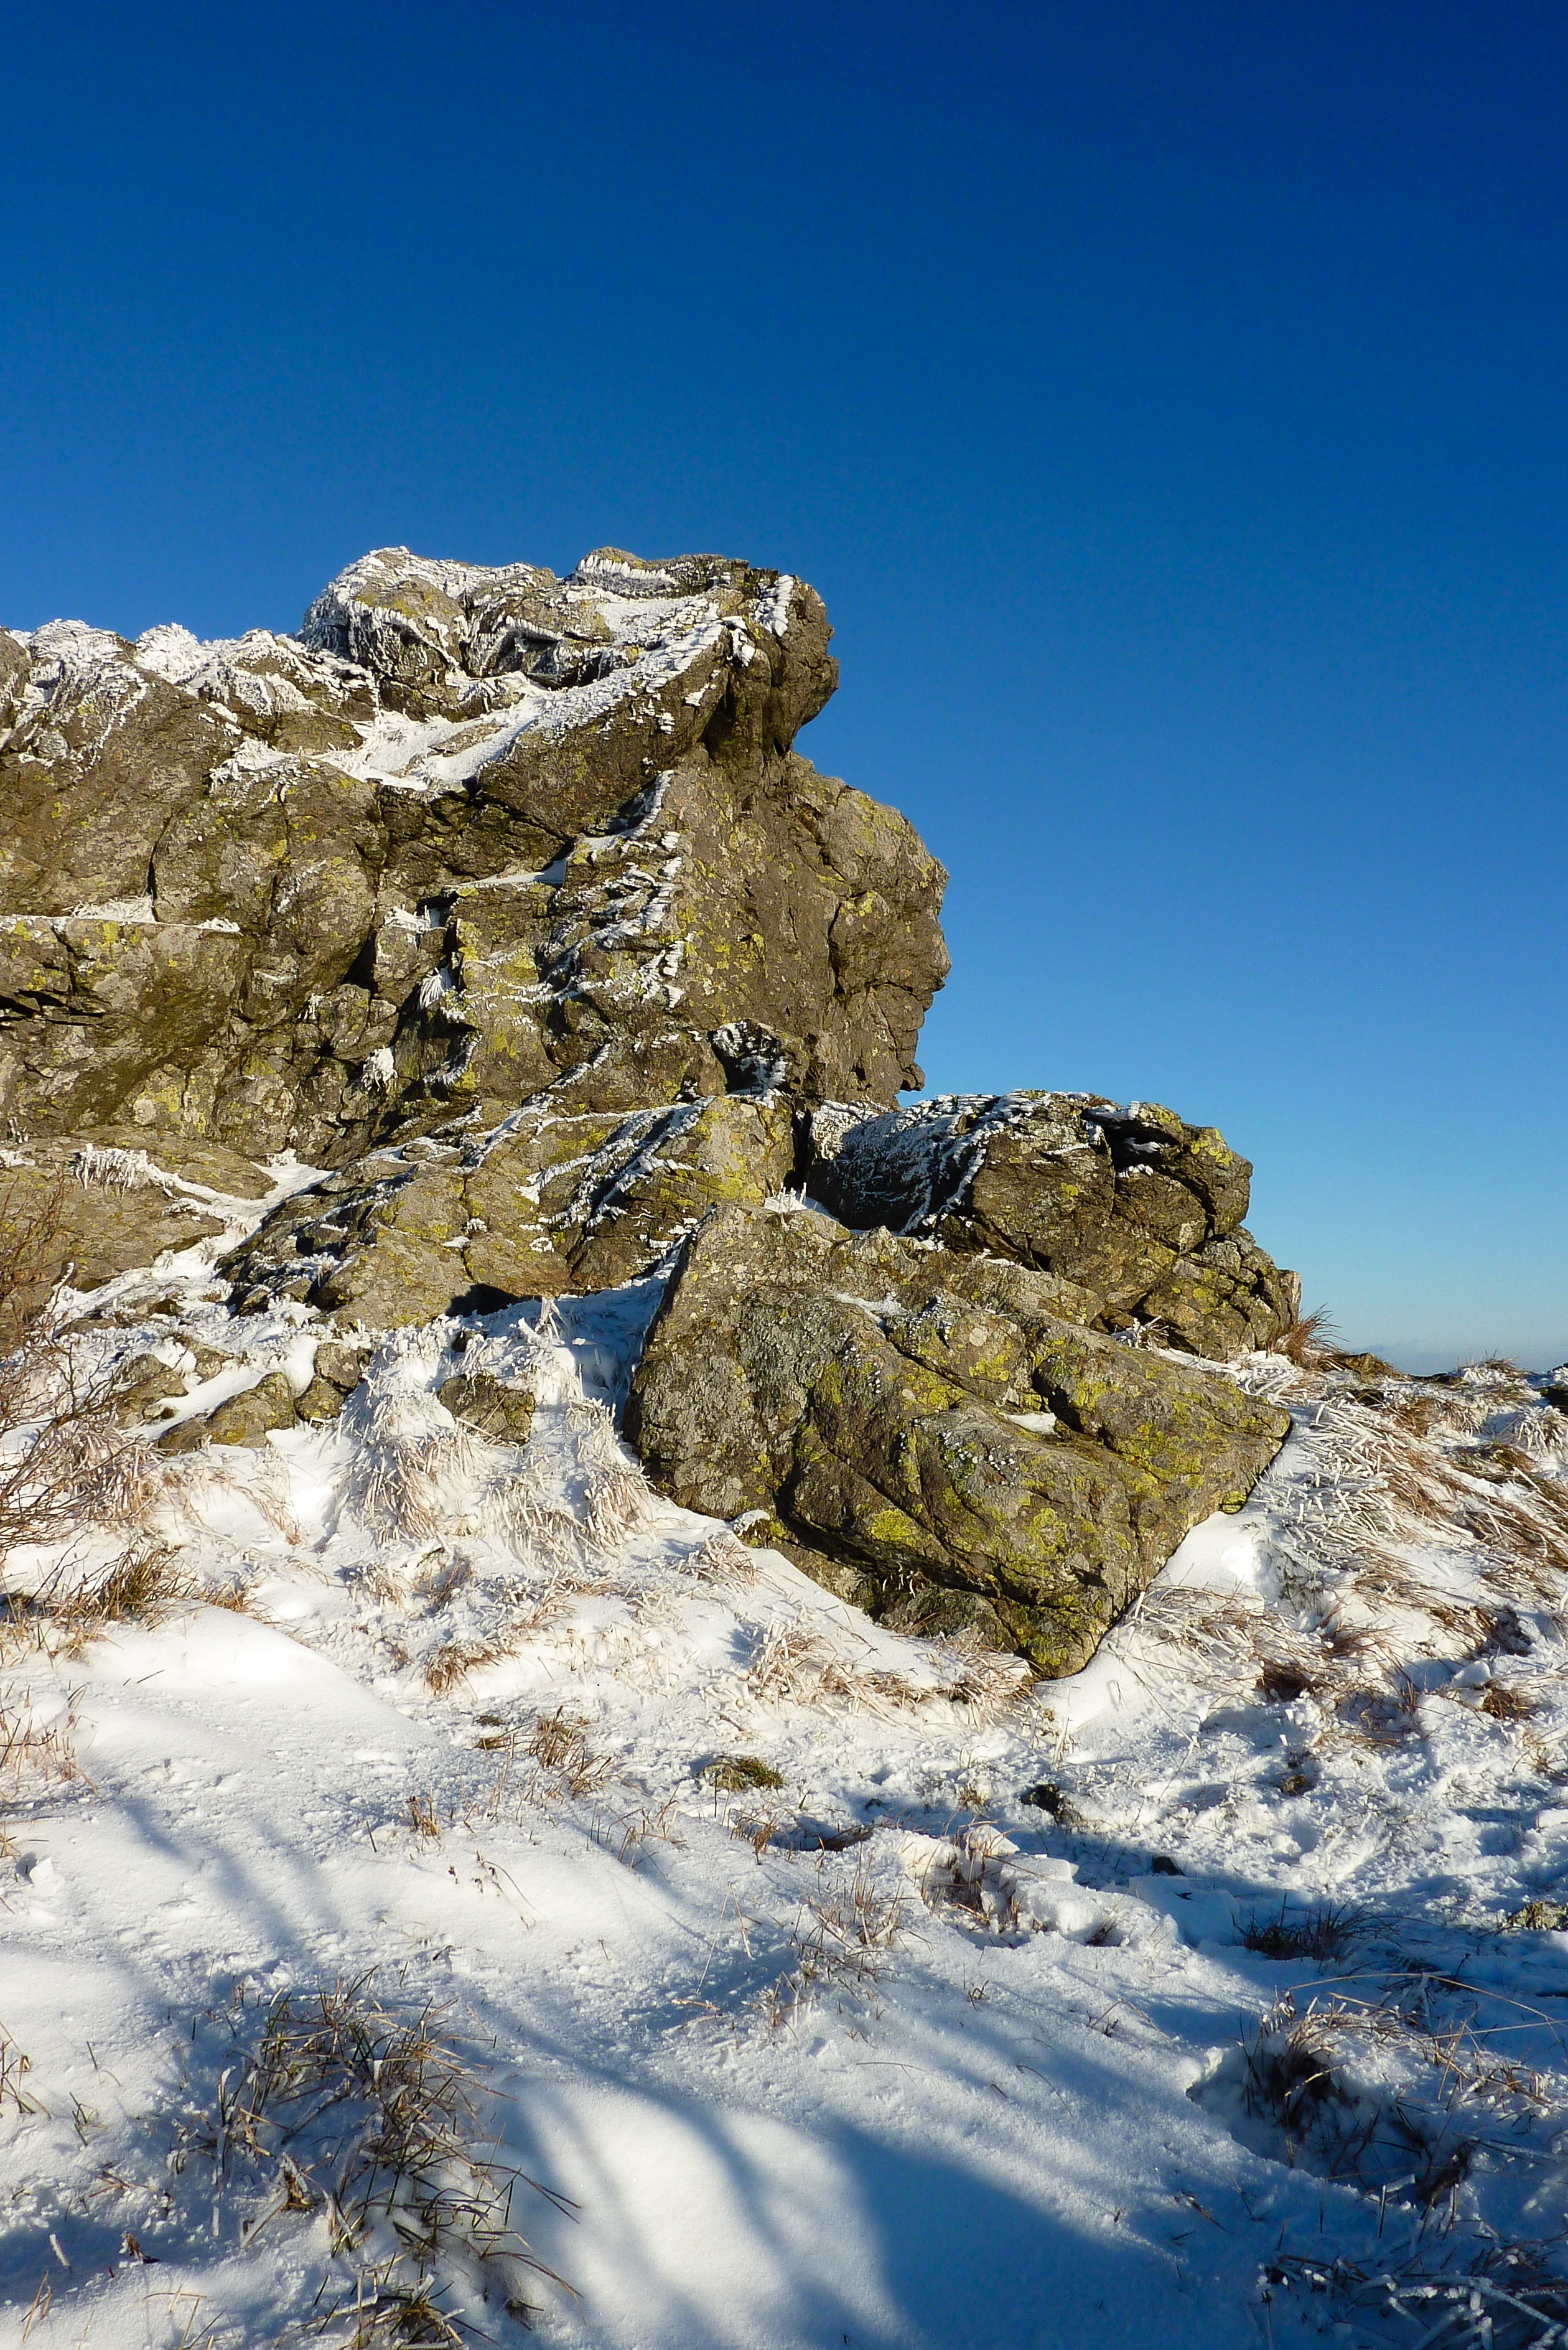
landscape, sea, coast, water, nature, rock, wilderness, mountain, snow, winter, sky, hiking, white, hill, mountain range, cliff, reflection, holiday, italy, blue, climbing, terrain, material, ridge, summit, excursion, rocks, stones, geology, trekking, plateau, vista, cape, landform, geographical feature, mountainous landforms